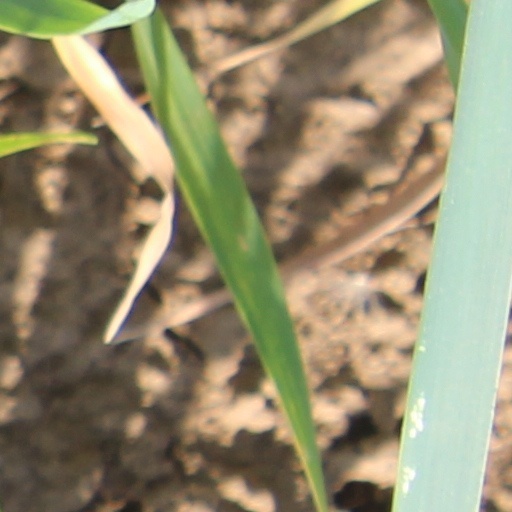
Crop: wheat